2020s in electoral politics

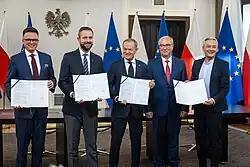
Leaders of the three opposition parties after signing the coalition agreement.

Before the election, Civic Coalition, led by former prime minister and European Council President Donald Tusk, the Third Way and the Left pledged to form a coalition government to oust Law and Justice from power. After the election, together they won 248 seats in the Sejm, enough seats to take power from the Law and Justice. The coalition between these three parties also boosted its control of the less powerful upper chamber Senate, winning 66 seats while Law and Justice won just 34.